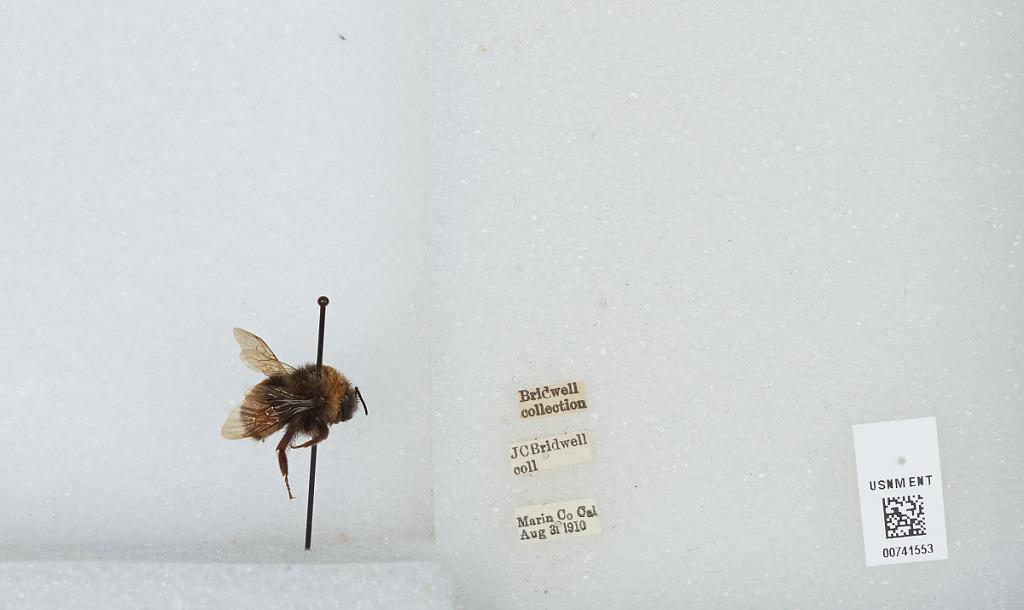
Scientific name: Bombus (Bombus) occidentalis Greene
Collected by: J. Bridwell
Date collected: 1910-8-31
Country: United States
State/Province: California
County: Marin
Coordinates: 38.03, -122.73